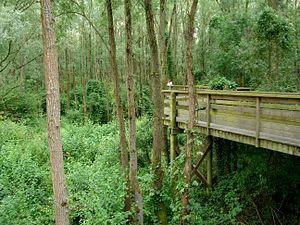
«Le perchoir», parcours permettant d'évoluer dans les arbres à environ 3 m de hauteur dans le site de la Gite, dans le Parc de la Deûle à Santes (Nord). Parmi les plantes grimpantes on observe le lierre et du houblon sauvage (visible sur l'un des troncs au premier plan de la photo), moins fleuri et moins parfumé que le houblon cultivé, mais plus résistant aux pucerons et parasites du houblon cultivé
La Métropole européenne de Lille est une intercommunalité française de type métropole, composée autour des villes de Lille, Roubaix et Tourcoing située au centre du département du Nord dans la région des Hauts-de-France. Parmi les quatre premières communautés urbaines créées en 1967, elle prend d’abord le nom de Communauté urbaine de Lille, puis, à partir de 1996, de Lille Métropole Communauté urbaine, avant que la loi de modernisation de l'action publique territoriale et d'affirmation des métropoles ne la transforme en Métropole européenne de Lille à compter du 1ᵉʳ janvier 2015.
Santes est une commune française située dans le département du Nord, en région Hauts-de-France.
Le parc de la Deûle est un parc périurbain de 400 hectares du nord de la France structuré autour de la Haute-Deûle, qui a été créé pour protéger les champs captants irremplaçables du sud de la conurbation lilloise.